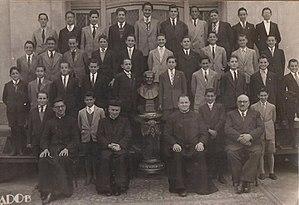
Jorge Mario Bergoglio, né le 17 décembre 1936 à Buenos Aires, est un homme d'Église argentin, actuel évêque de Rome et selon la tradition 266ᵉ pape de l’Église catholique sous le nom de François, depuis son élection le 13 mars 2013. Il était auparavant archevêque de Buenos Aires et cardinal.